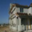
Label: house